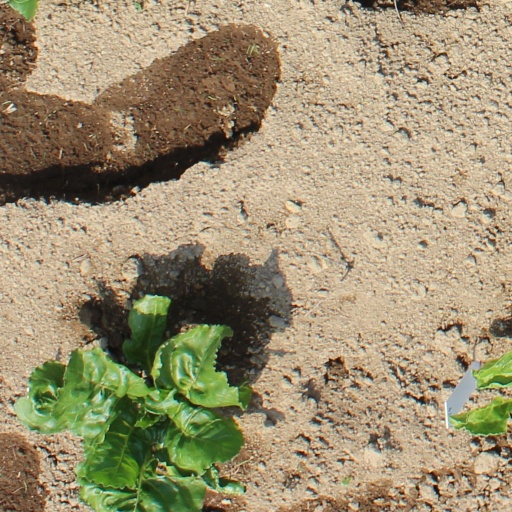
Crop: sugar beet